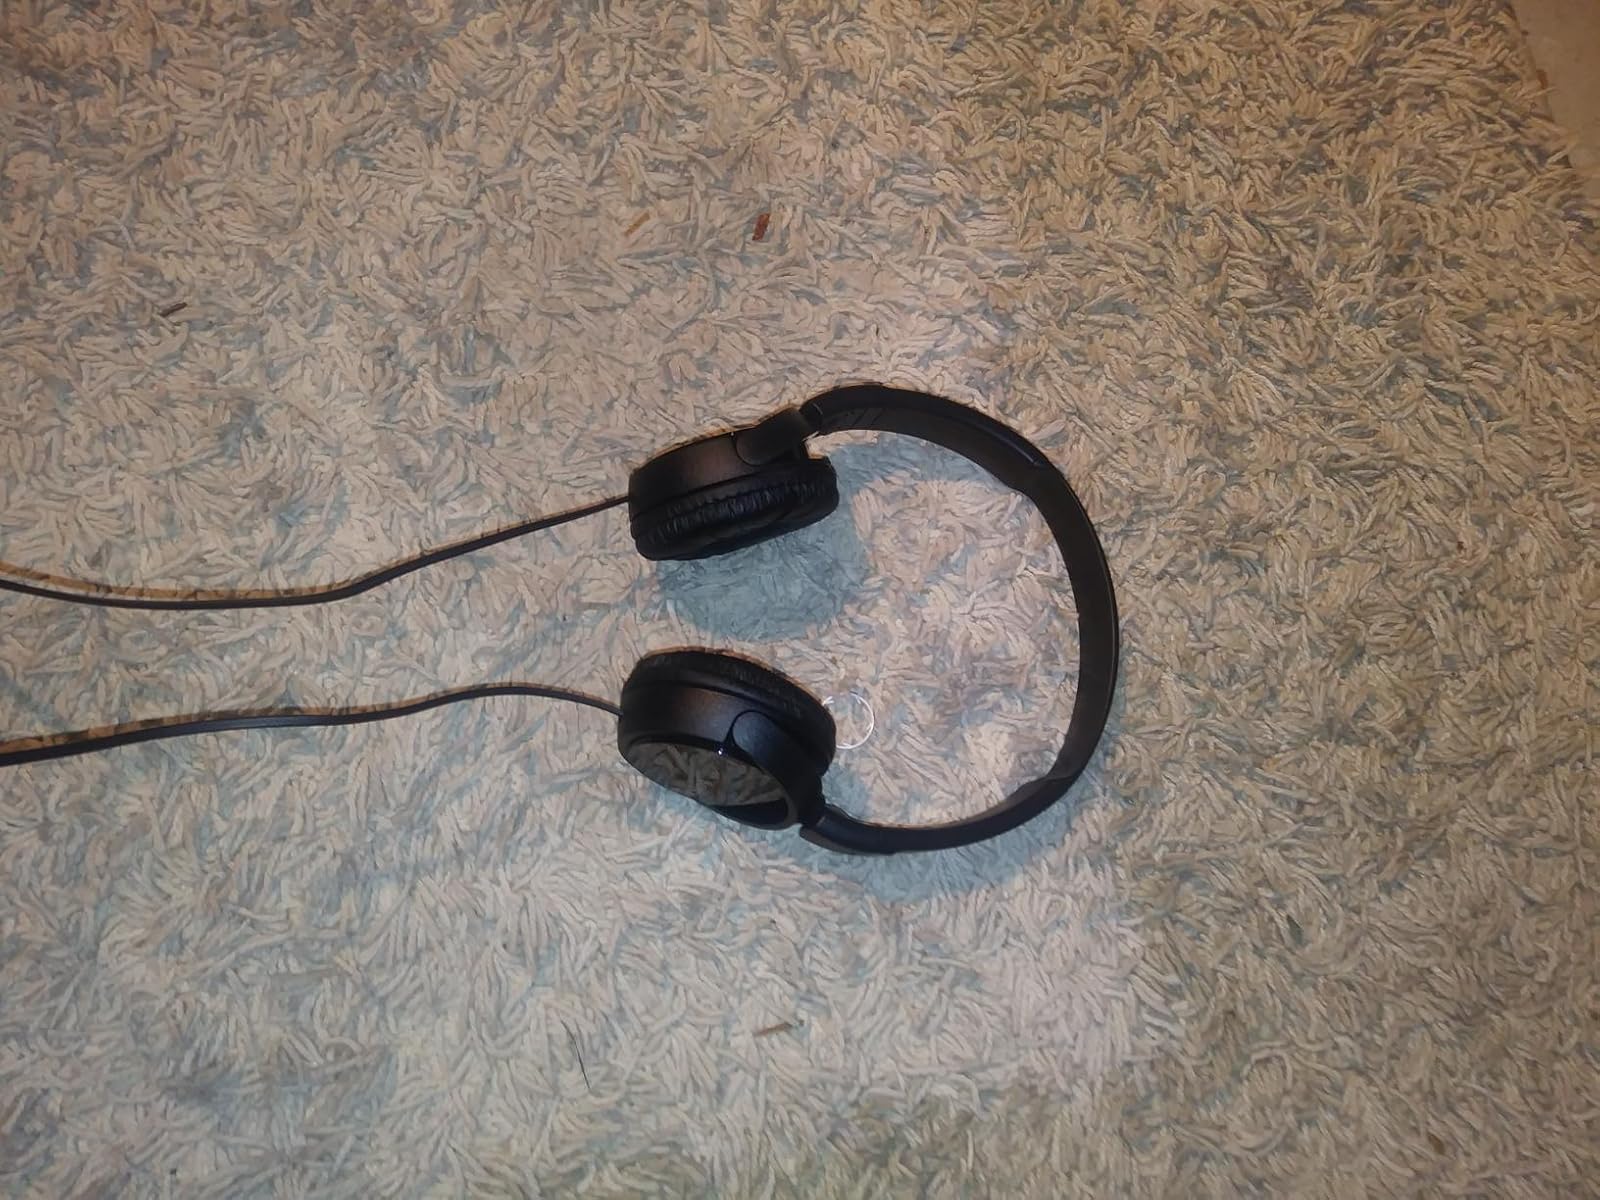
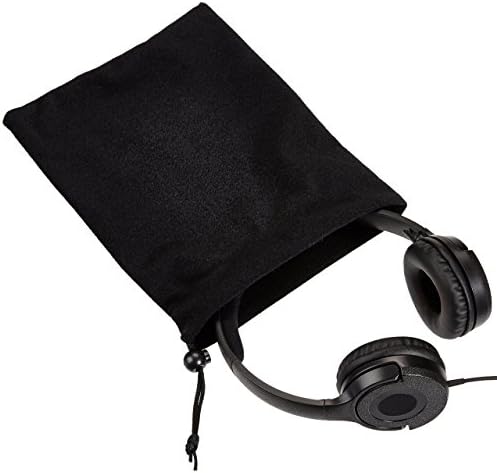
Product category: headphones
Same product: no